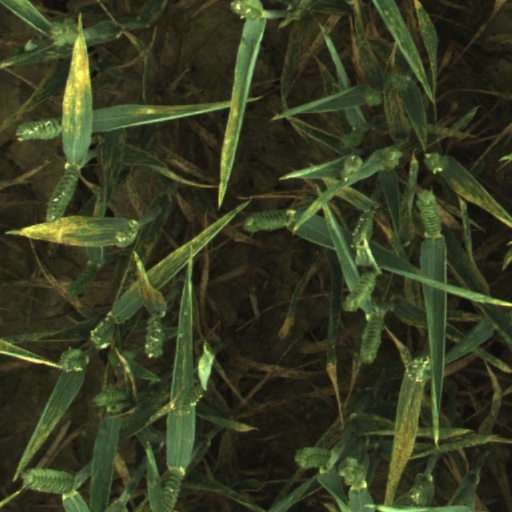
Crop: wheat